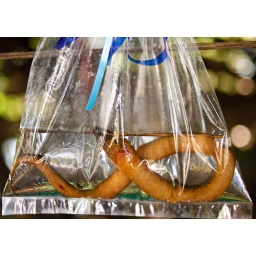
A water snake being sold in a plastic bag